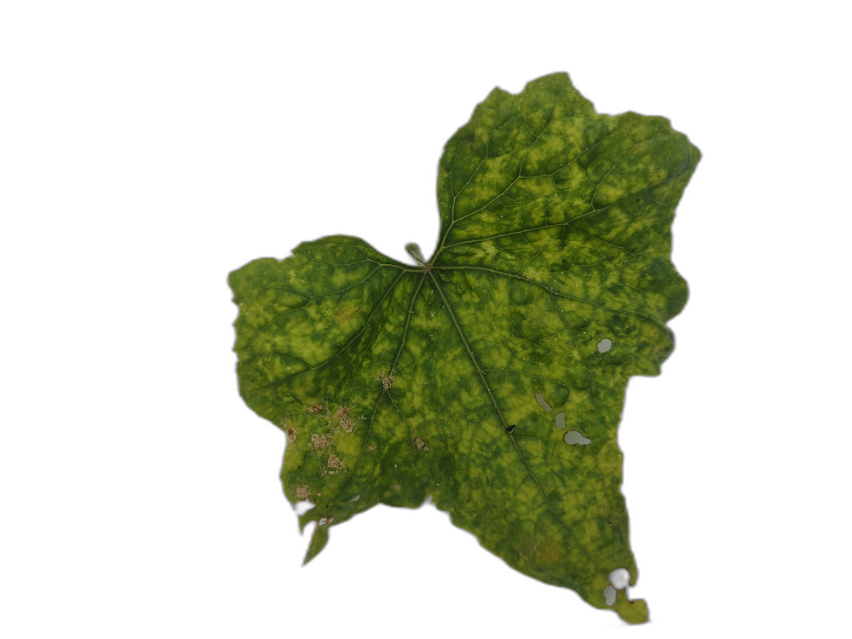
Crop: Zucchini
Label: Yellow_Mosaic_Virus